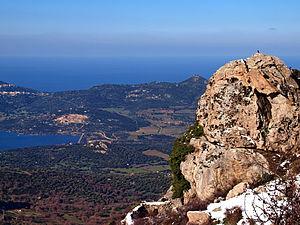
Speloncato (Corse) - Vue de la vallée du Regino
Vallée du Regino est le nom donné à la vallée à travers laquelle s'écoule le Regino, petit fleuve côtier du département de Haute-Corse, dans la collectivité territoriale de Corse.